Adamo Tadolini

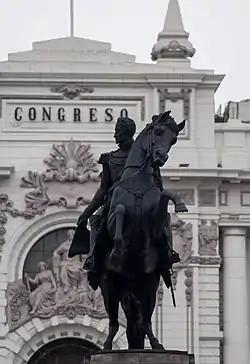
Statue of Bolivar in Plaza Bolívar, Lima

Adamo was born in Bologna into a family of sculptors, descending from his grandfather Petronio Tadolini (1727–1813).